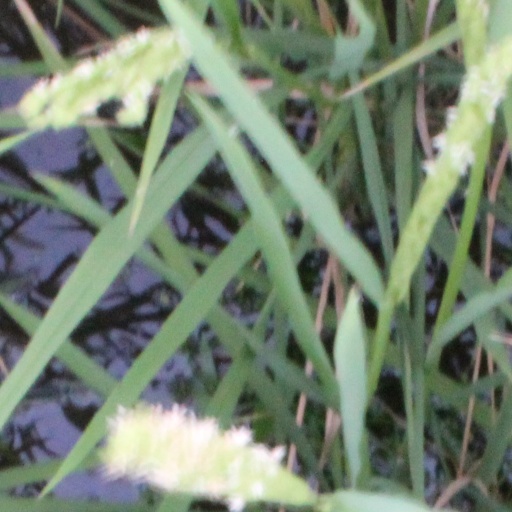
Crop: rice